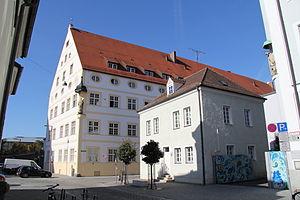
Le collège jésuite d'Ingolstadt était un établissement scolaire et universitaire jésuite sis à Ingolstadt, en Bavière. Ouvert en octobre 1556 il cesse d'être jésuite en 1773 et est fermé en 1799. Utilisés à d'autres fins les bâtiments sont pour la plupart démolis au XIXe siècle.